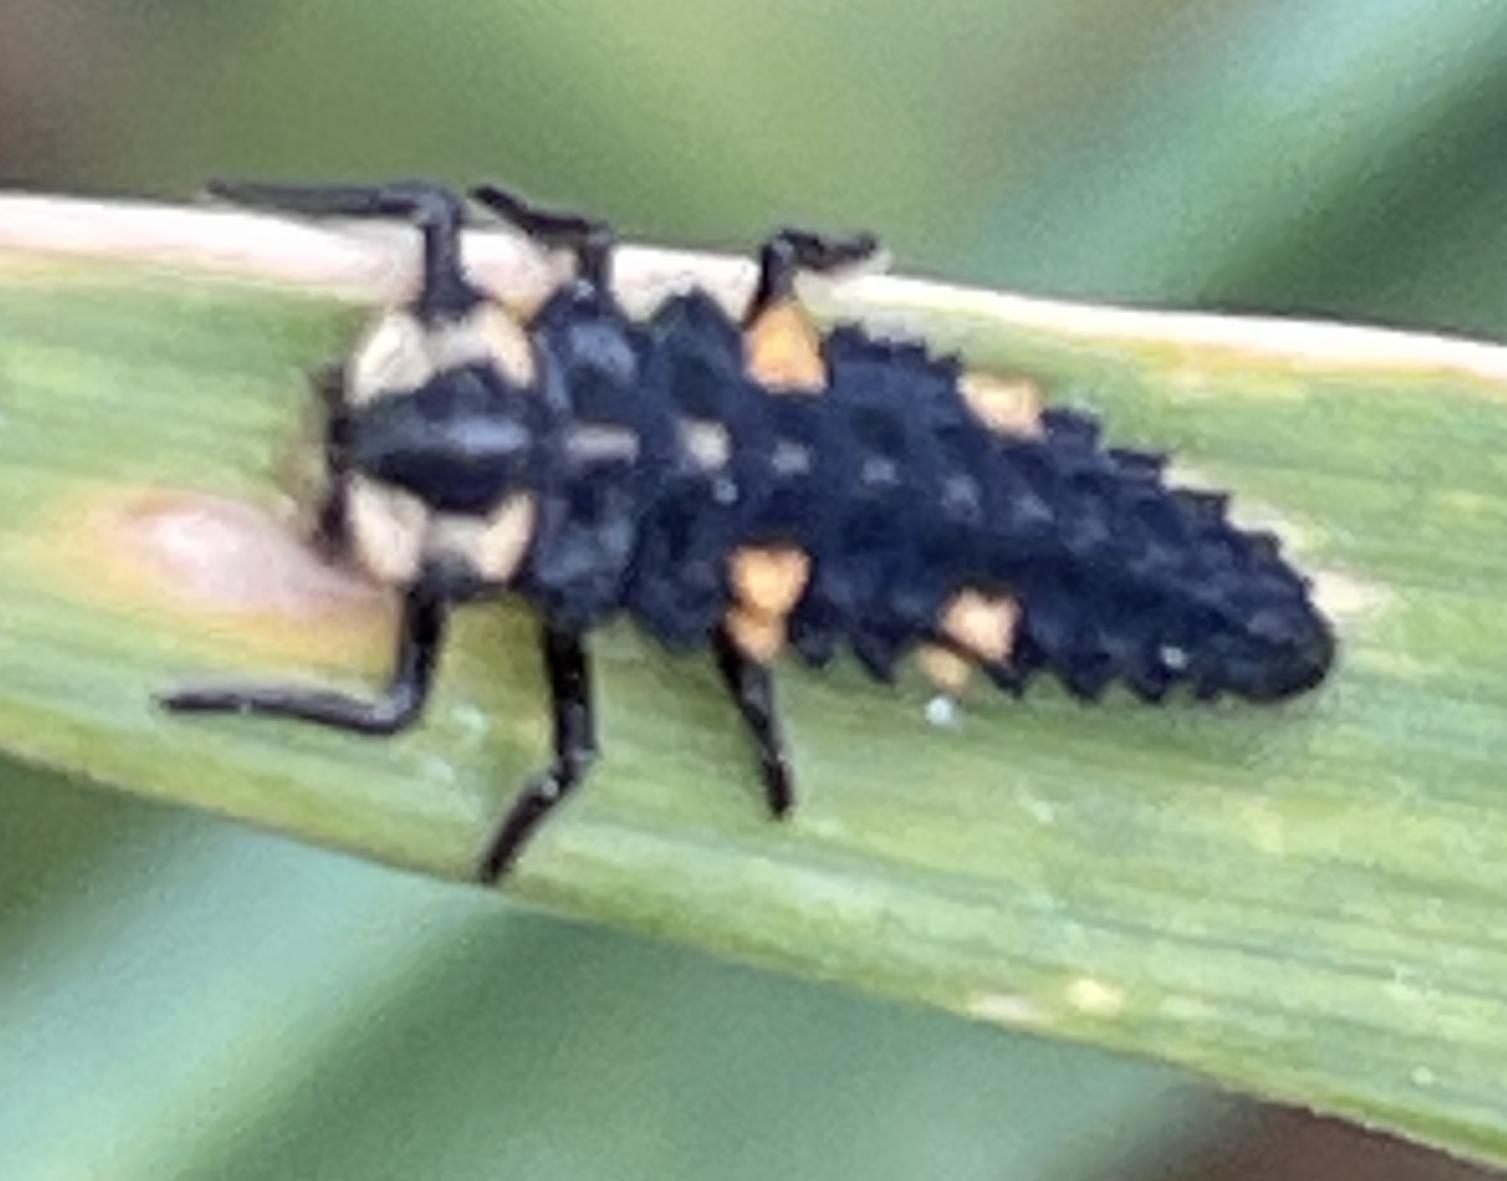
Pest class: predators